Mega Man Star Force 3

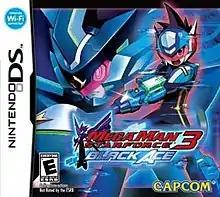
North American box art showing the "Black Ace" version. Not pictured: "Red Joker" version.

Mega Man Star Force 3: Black Ace and Mega Man Star Force 3: Red Joker are 2008 action role-playing games developed and published by Capcom for the Nintendo DS. It is the third and final game in the "Mega Man Star Force" series. It was released in Japan on November 13, 2008 and in United States on June 30, 2009. The game was released with two versions: and . Each features a unique cover and unique character transformations, among other features. A sequel, "Mega Man Star Force 4", was in development from between 2009 and 2010 when it was cancelled due to low sales of this game and "Rockman EXE Operate Shooting Star".